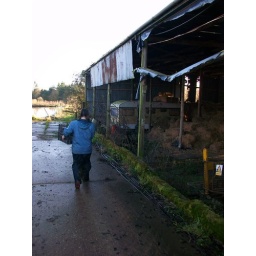
Out by the horse barn